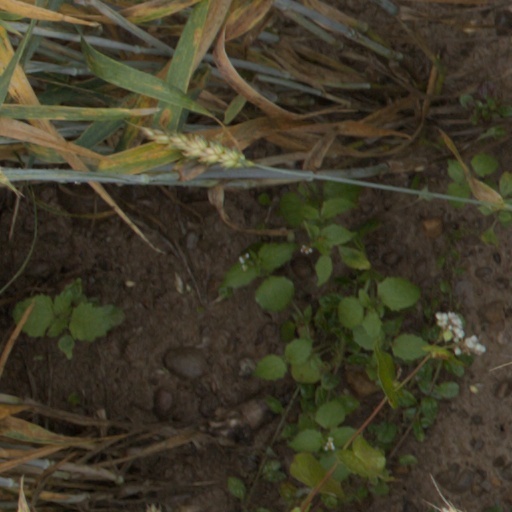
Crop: wheat